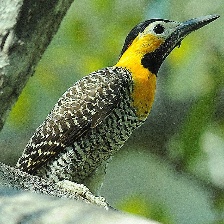
Species: CAMPO FLICKER
Scientific name: COLAPTES CAMPESTRIS